Pashupatabrahma Upanishad

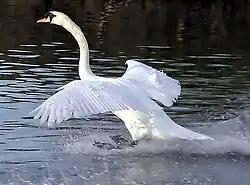
Soul is a Hamsa, it migrates states the text.

The Pashupatabrahma Upanishad (पाशुपतिब्रह्म उपनिषत्), also called Pasupathabrahmopanishad, is a minor Upanishadic text written in Sanskrit. It is one of the 31 Upanishads attached to the Atharvaveda, and is classified as one of the 20 Yoga Upanishads.